Sarah T. Bolton

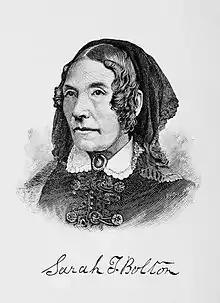
Engraving by John Sartain, Philadelphia

Sarah Tittle Bolton née Barrett (December 18, 1814 – August 4, 1893) was an American poet and women's rights activist who is considered an unofficial poet laureate of Indiana. Bolton collaborated with Robert Dale Owen during Indiana's 1850–1851 constitutional convention to include the recognition of women's property rights in the revised state constitution of 1851. Bolton was little known outside of Indiana, and her writings have been mostly forgotten. "Paddle Your Own Canoe" (1850), her most famous poem, and "Indiana," a poetic tribute to her longtime home, are among her best-known poems.